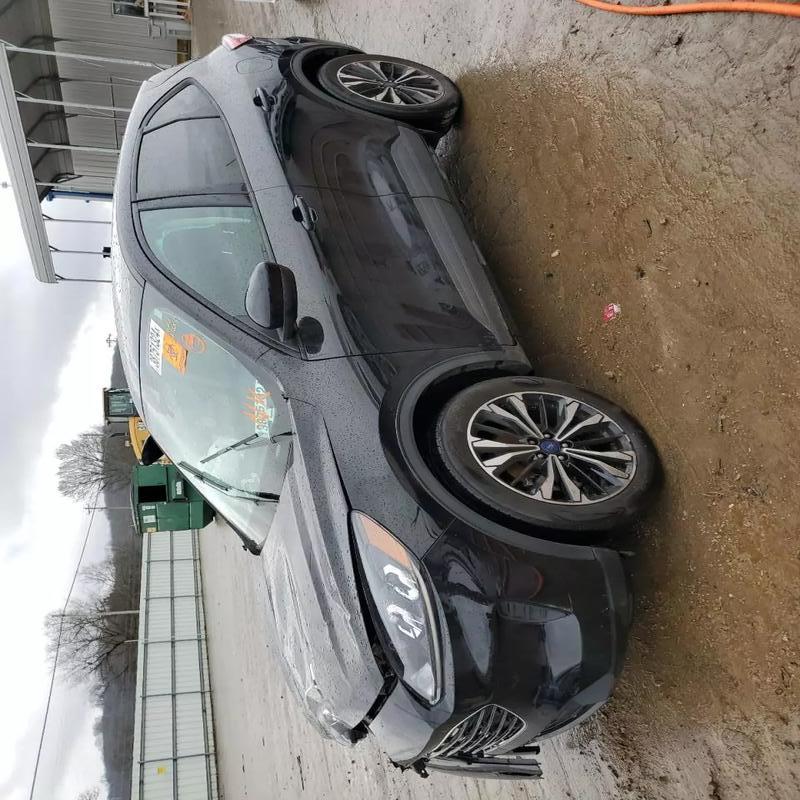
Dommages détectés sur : pare-choc avant, capot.
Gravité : majeur